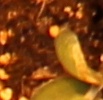
Label: Soybean